Bảo Đại Thông Bảo

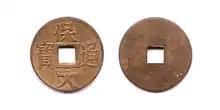
A machine-struck Bảo Đại Thông Bảo cash coin.

The French simultaneously began minting brass machine-struck cash coins in Hanoi, with the same inscription as the cast Bảo Đại Thông Bảo cash coins, with production officially starting in June 1933. These machine-struck cash coins weighed 1.36 grams and had an official exchange rate of piastre, but were probably only valued at piastre.